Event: Nepal Earthquake
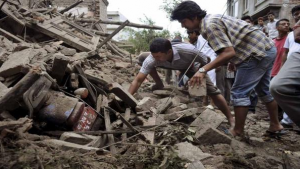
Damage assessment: damage